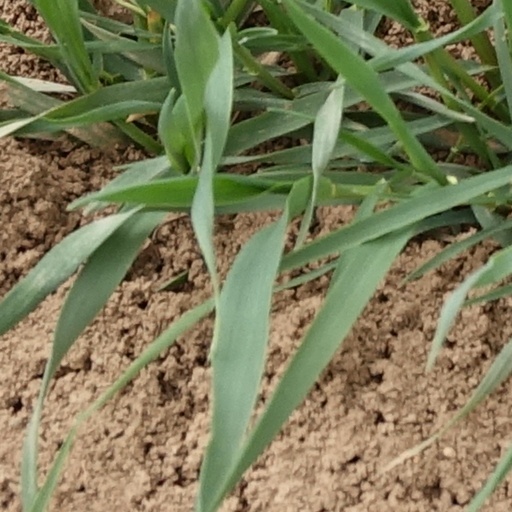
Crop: wheat